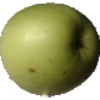
Label: apple_granny_smith